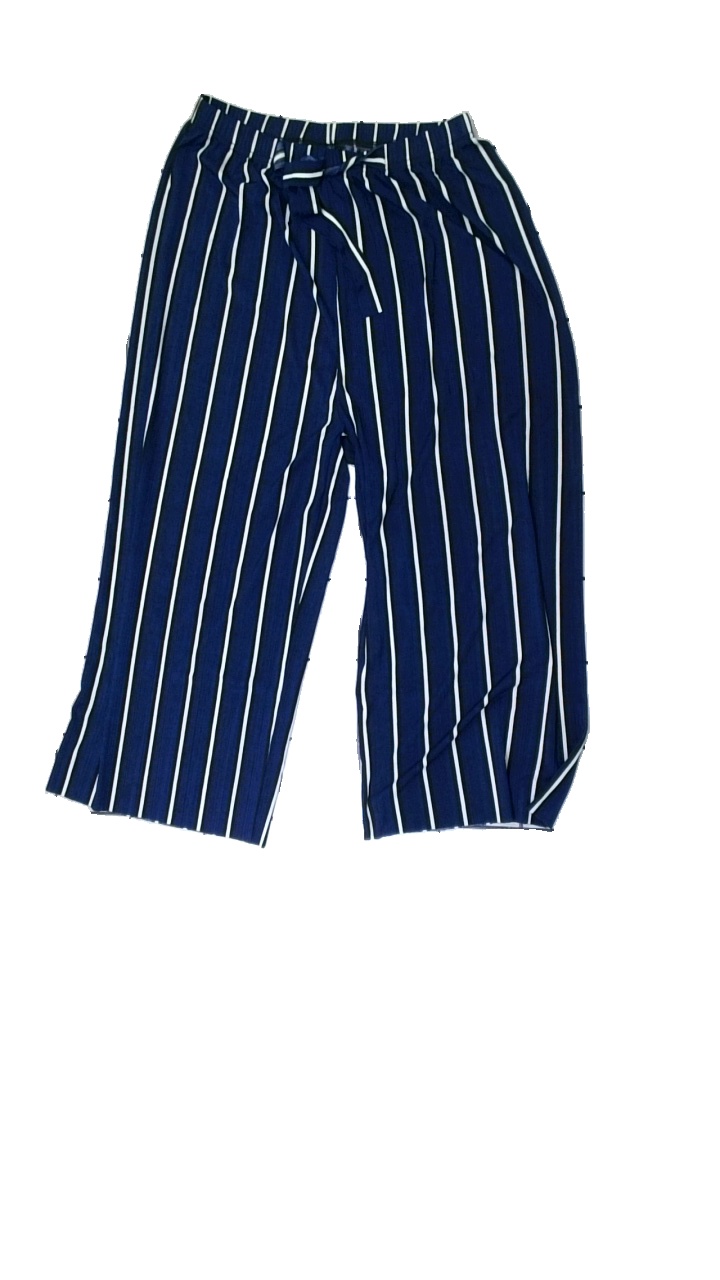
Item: Trousers (Ladies)
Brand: Missing
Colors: Blue, White
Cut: Loose
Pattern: Striped
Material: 100% polyester
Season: All
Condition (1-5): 5
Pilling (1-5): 5
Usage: Reuse
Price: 50-100